Strato AG

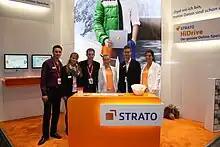
Exhibition stand at the IFA Berlin 2012

Strato GmbH is an internet hosting service provider headquartered in Berlin, Germany. It is a subsidiary of United Internet AG. Strato operates mainly in Germany and the Netherlands and serves more than 2 million customer contracts.